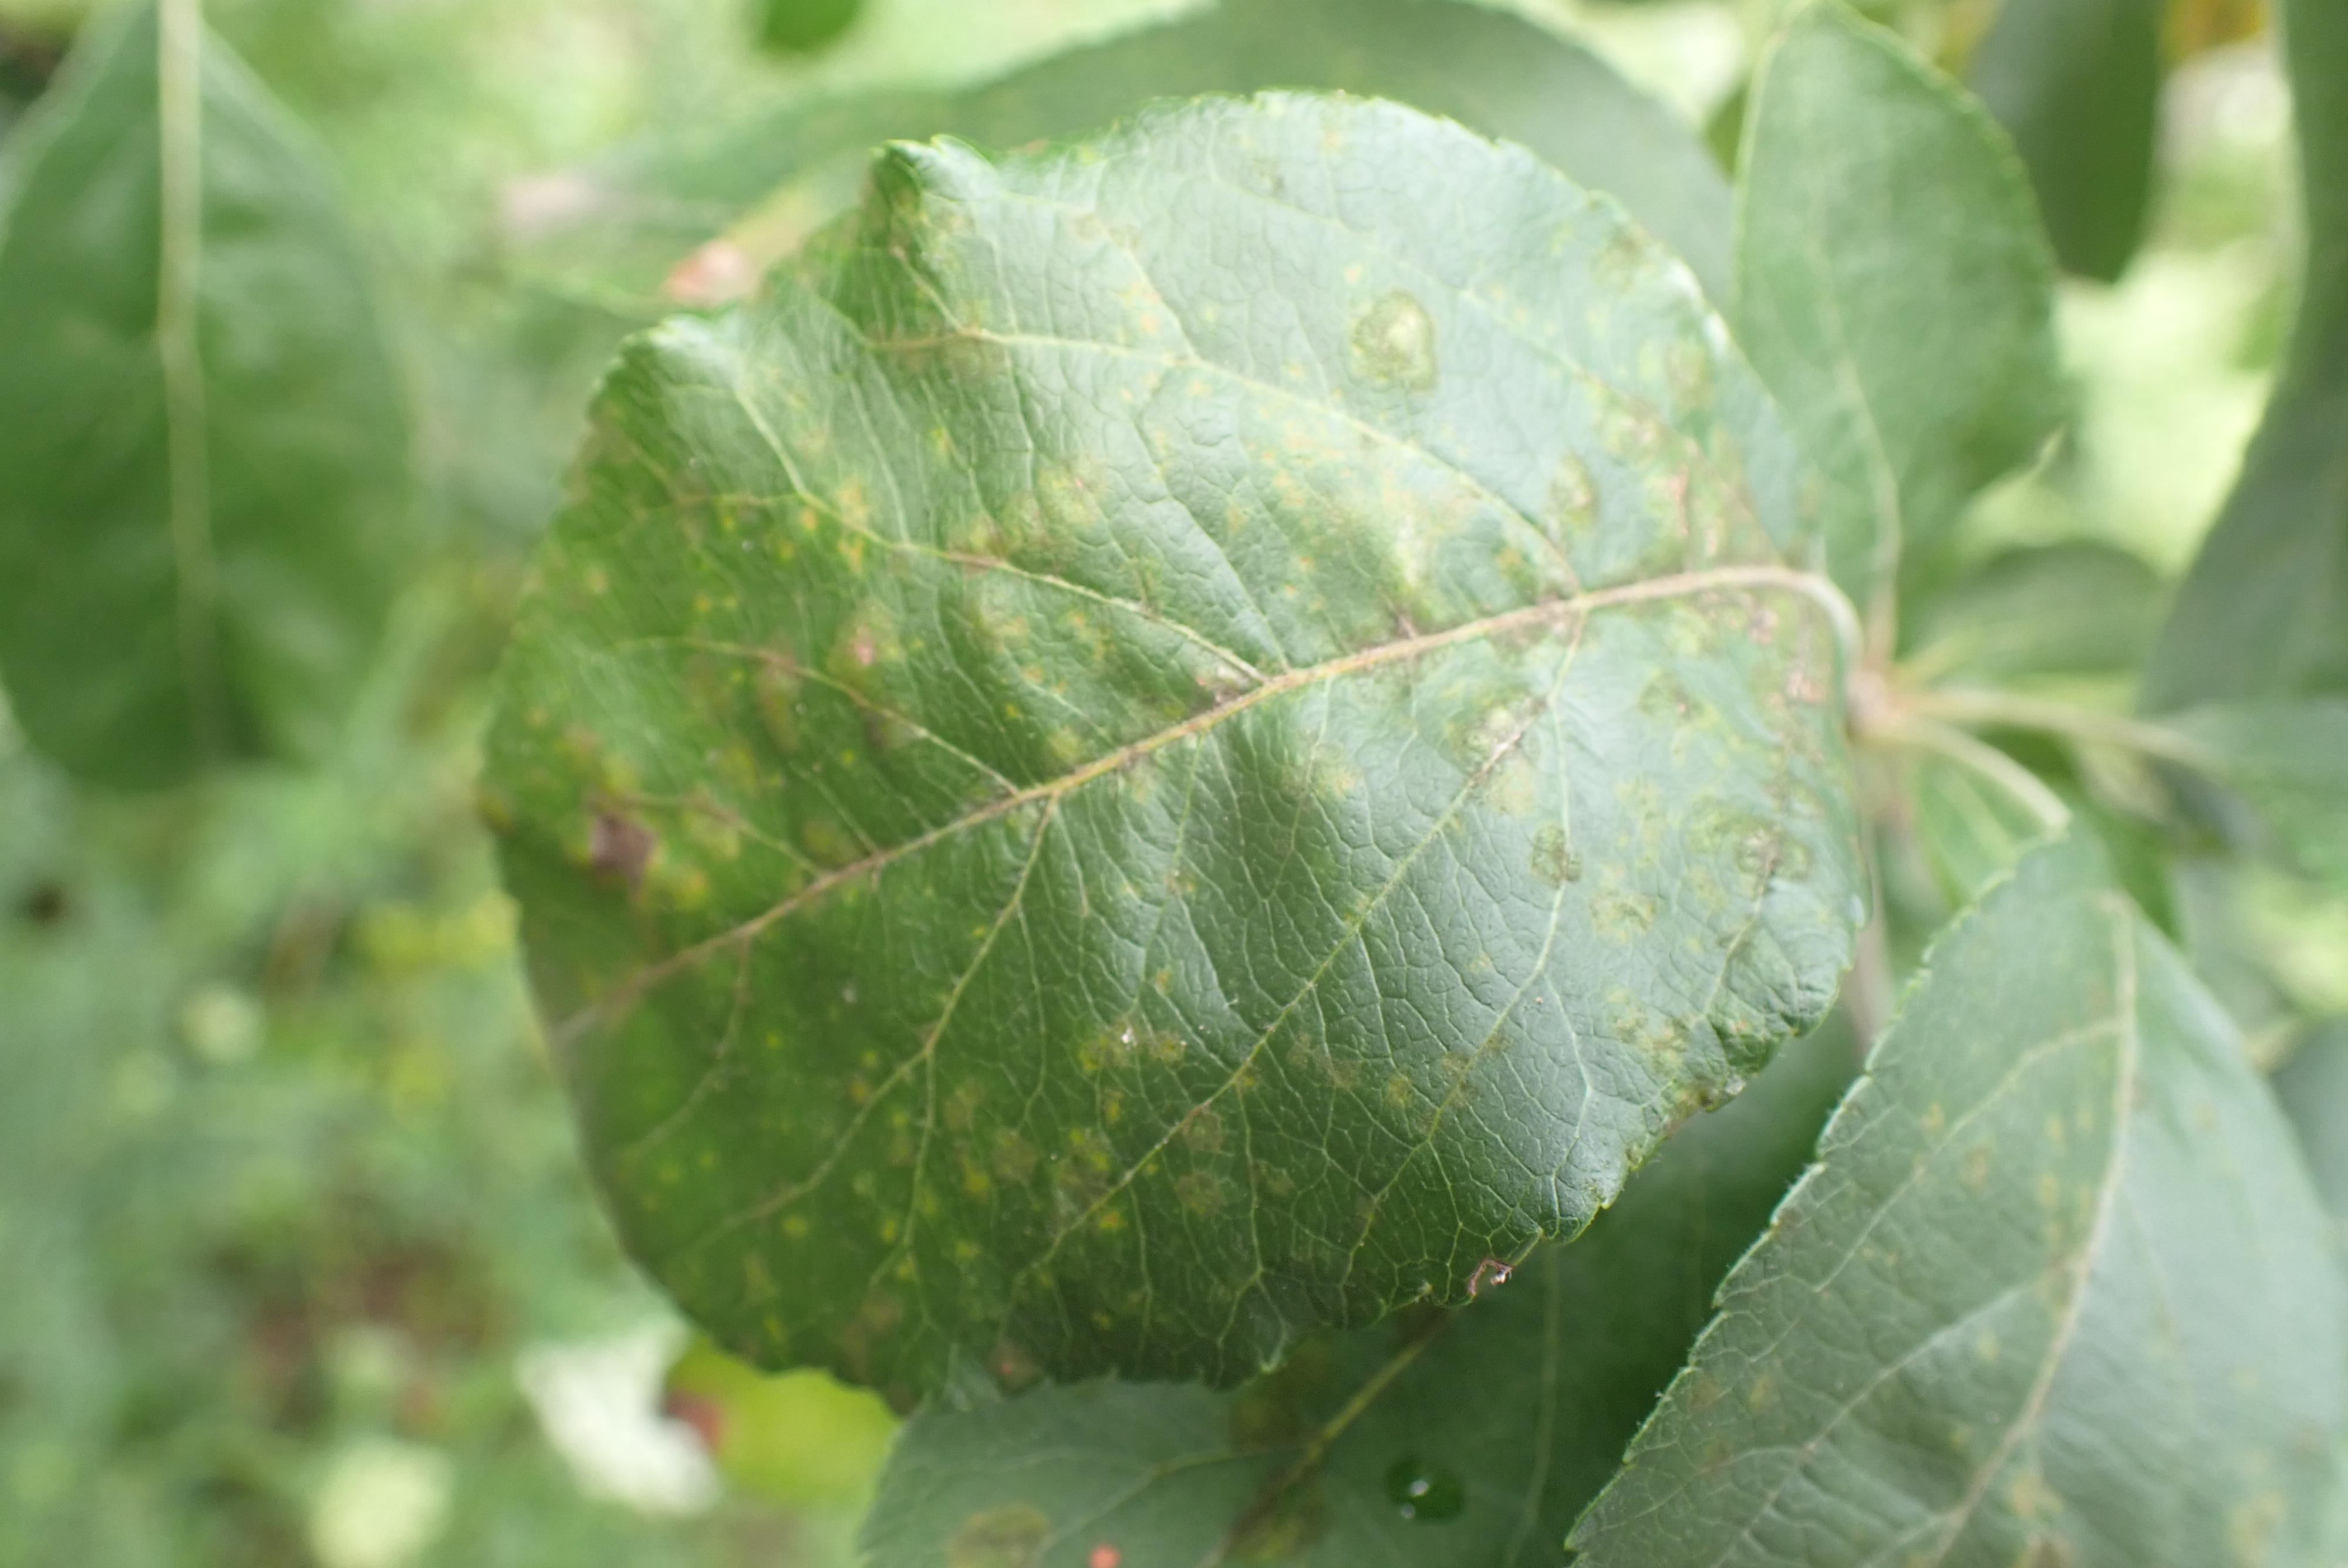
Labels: complex